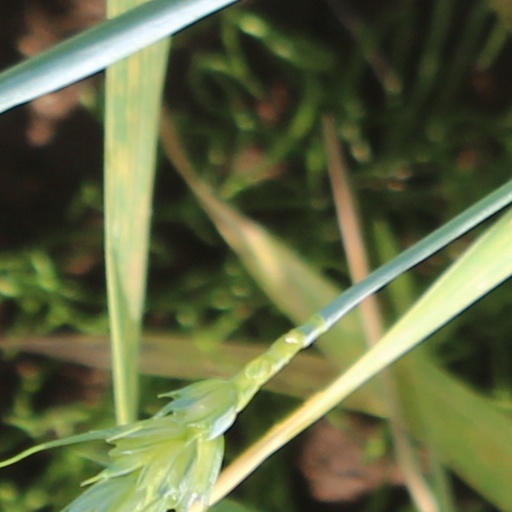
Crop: wheat